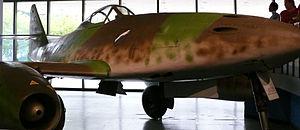
Me 262 dans les collections de la National Air and Space Museum, Washington DC. Le Messerschmitt Me 262 Schwalbe (Hirondelle), construit par la société allemande Messerschmitt pendant la Seconde Guerre mondiale, est le premier avion de chasse opérationnel à moteur à réaction de l'histoire.
La Jagdgeschwader 7, surnommée Nowotny, est une unité de chasseurs de la Luftwaffe pendant la Seconde Guerre mondiale.